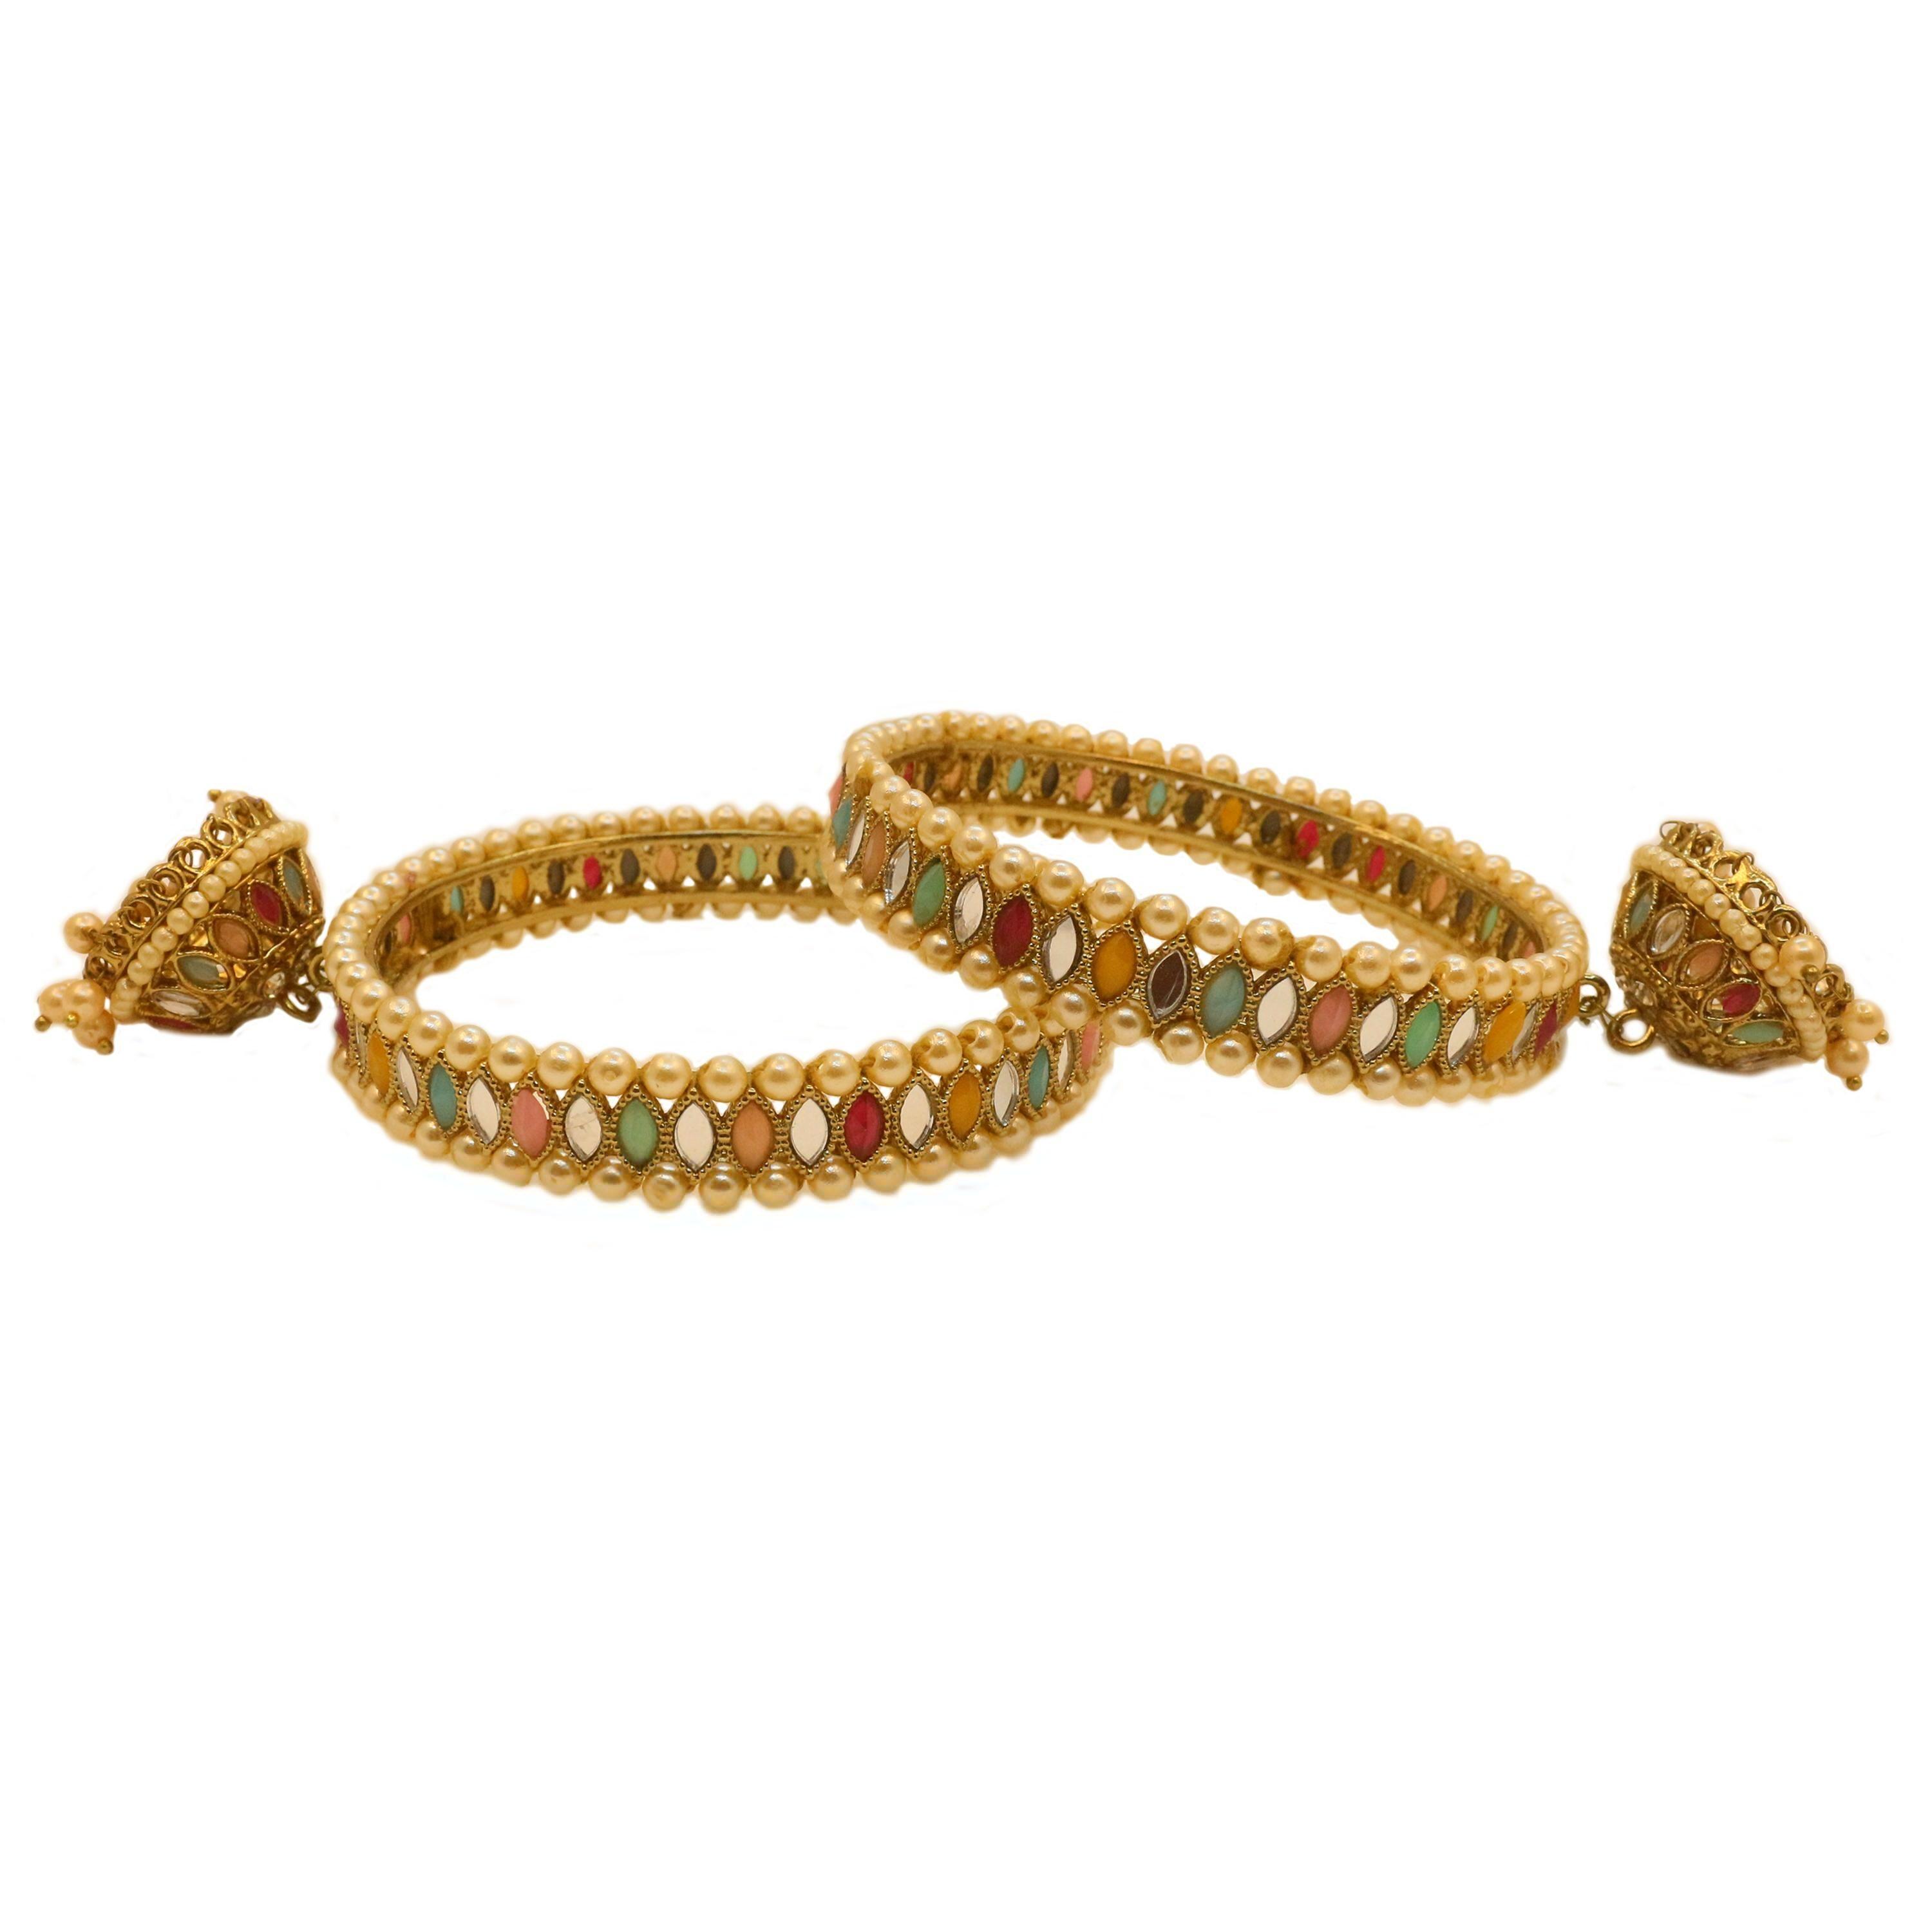
OMORFO Gold Plated Traditional Rajwadi Jewellery Inspired Ethnic Filigree Style Bangles/Kada/Festive Bangles for Women and Girls
Type: Bangles
Brand: OMORFO
Price: Rs. 5999
 We Have Designed And Crafted Them At Our Own Manufacturing Facility To Develop A Product Of This Superior Quality To Give Perfection Of Original Gold Designing,Each And Every Piece Is Produced Under Stric Quality Production,We Had Coated Them With One Gram Gold Polish To Give A Real Look Finish ,We Have Protected Its Shine Through .3Mm Lacker Coating Thats Give It Longer Life,So Wear This Masterpiece Of Latest Fashion And Designing Without Worrying About Anything.
Features: Stylish Latest Design Fancy Party Wear Traditional Bangles Set,Gift For Women - Ideal Valentine, Birthday, Anniversary Gift For Someone You Love,Quality Gold Plated Jewellery. Gives Original Gold Jewellery Look.,Well Suitable With All The Kind Of Outfits For Those Feminine Stylish Looks.,Made Of Premium Quality Materials.
Included: 1 Bangle Set